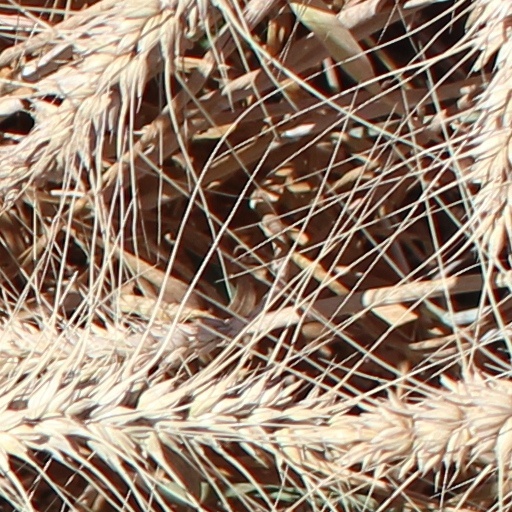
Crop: wheat